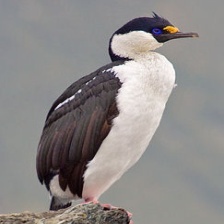
Species: IMPERIAL SHAQ
Scientific name: LEUCOCARBO ATRICEPS